Chorology

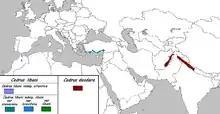
Distribution map of two "Cedrus" species

Chorology (from Greek , , "place, space"; and , "-logia") can mean